Telavi

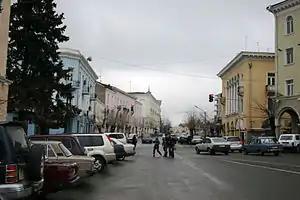
Streets of Telavi city

In 1801, after the Kingdom of Kartli-Kakheti was annexed by the Russian Empire, Telavi lost its status as a capital. In the 19th century, the city was the administrative center of the Telavi uezd within the Tiflis Governorate. During that period, the economy of the city was mainly composed of small-scale industries (leather painting, pottery production, wine-making, etc.), commerce and agriculture. The town's population was about 12,000 in the end of the 19th century (including about 9,000 Armenians and 2,000 ethnic Georgians).